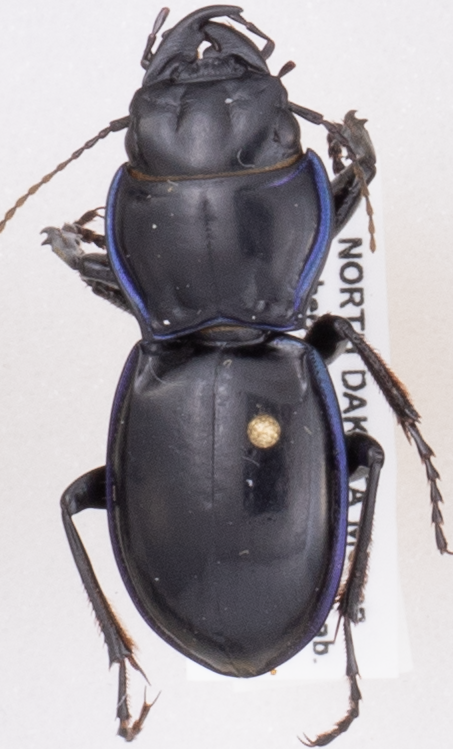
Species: Pasimachus elongatus
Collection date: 2019-07-09
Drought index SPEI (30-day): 0.17
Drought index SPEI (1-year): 1.28
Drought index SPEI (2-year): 1.13